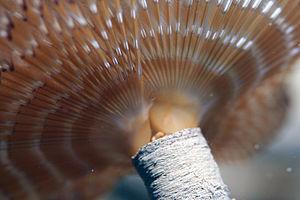
On appelle ver tubicole, ver tubulaire ou ver plumeux les vers marins benthiques et sédentaires de la classe de Polychaeta, de la sous-classe des Palpata, de l'ordre des Canalipalpata et du sous-ordre des Sabellida qui ont la particularité de vivre dans un tube. On nomme aussi ver tubicole certains vers, entre autres ceux de la famille des Siboglinidae, l'ordre des Rhabdopleurida et la famille des Phoronida, qui ont la particularité de vivre dans un tube.